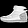
Label: Ankle boot